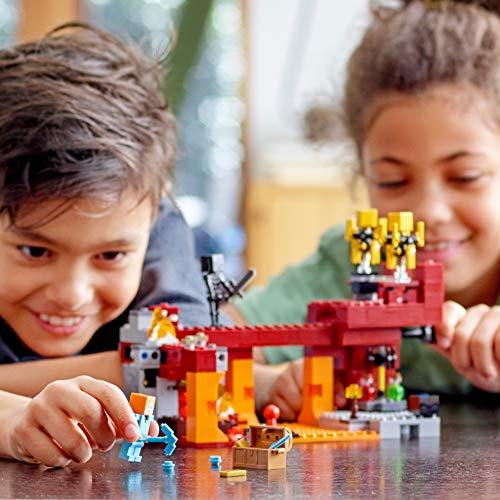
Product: LEGO Minecraft The Blaze Bridge 21154 Building Kit, New 2019 (370 Pieces)
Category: Toys & Games | Building Toys | Building Sets
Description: The LEGO Minecraft The Blaze Bridge 21154 construction playset can be built together with all other original LEGO sets and LEGO bricks for creative building.
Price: $34.97
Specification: ProductDimensions:13.9x7.5x2.8inches|ItemWeight:3.52ounces|ShippingWeight:1.15pounds|ASIN:B07PX3WLQ9|Itemmodelnumber:6251784|Manufacturerrecommendedage:8yearsandup